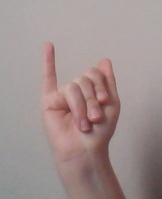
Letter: meem